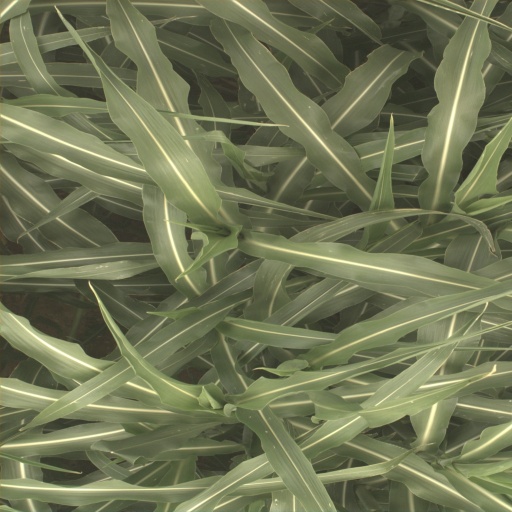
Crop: sorghum